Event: Nepal Earthquake
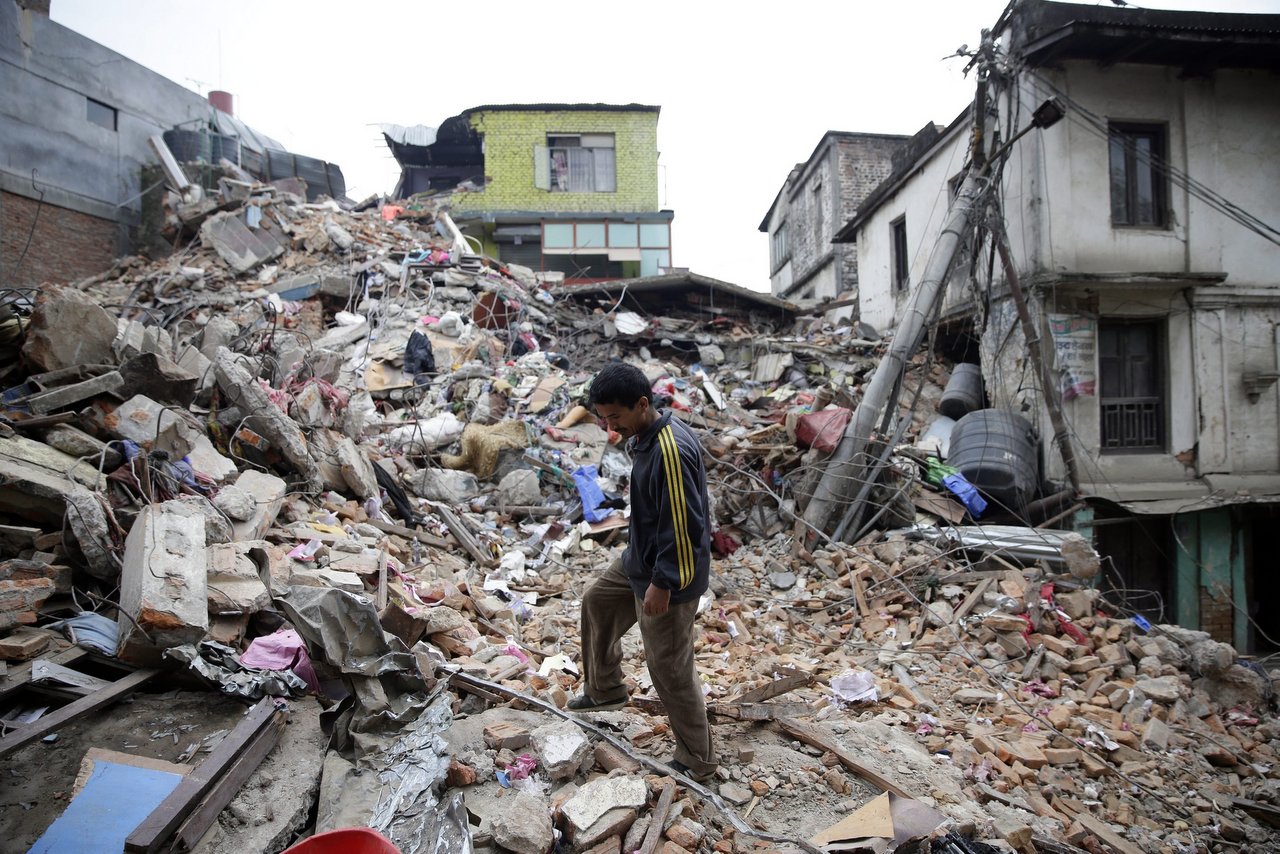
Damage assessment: damage